Jitu Jirati

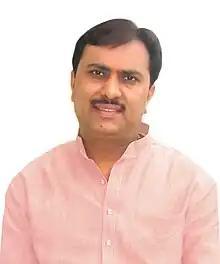
Jitu Jirati in 2013

Jitu Jirati (Jitendra) (born 8 August 1976) is an Indian politician and member of Bhartiya Janta Party. From 2008 to 2013, he was the Member of Legislative Assembly representing the Rau constituency in Madhya Pradesh. He is also a former President of Bharatiya Janata Yuva Morcha in Madhya Pradesh. In present-day he is serving as the vice-president of M.P. of Bhartiya Janta Party. His father's name is Ramesh Jirati and mother's name is Chandrakala Jirati.